Maxwell House Haggadah

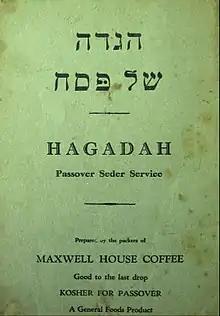
1933 edition

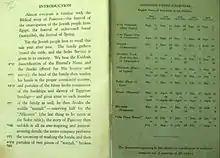
Inside the 1933 edition

A Haggadah is a ritual Jewish text containing prayers, hymns, Midrashic statements, and commentary on the story of Passoverthe Jewish holiday celebrating the liberation of the Israelites from slavery in ancient Egypt. This text is recited by participants at a Passover Seder. The Haggadah has appeared in print since the 15th century and thousands of editions have been published.